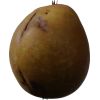
Label: Pear 3